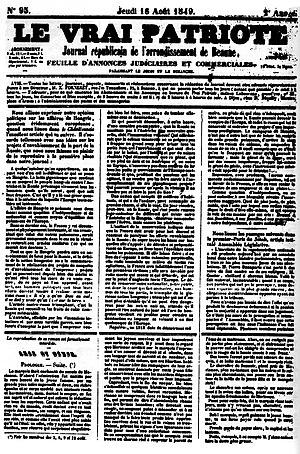
Xavier Forneret - Le Vrai Patriote 1849
Xavier Forneret, surnommé « l'Homme noir, blanc de visage », né à Beaune le 16 août 1809 et mort dans la même ville le 7 juillet 1884, est un écrivain, dramaturge et poète français.